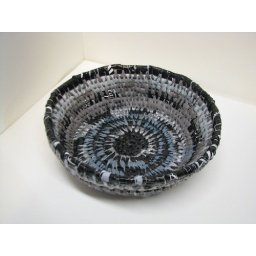
every black, gray and silver bag I had saved in the last few years.